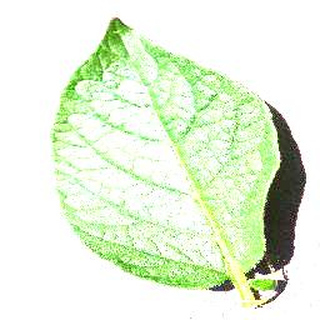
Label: healthy_potato